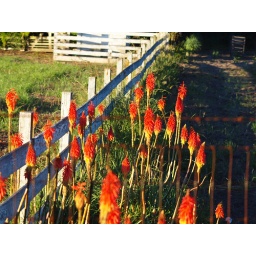
I liked how these red flowers seemed to glow in the morning light.